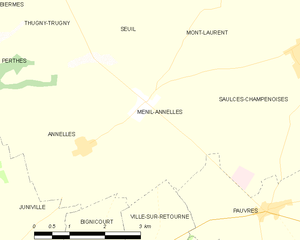
Carte des communes françaises: Ménil-Annelles